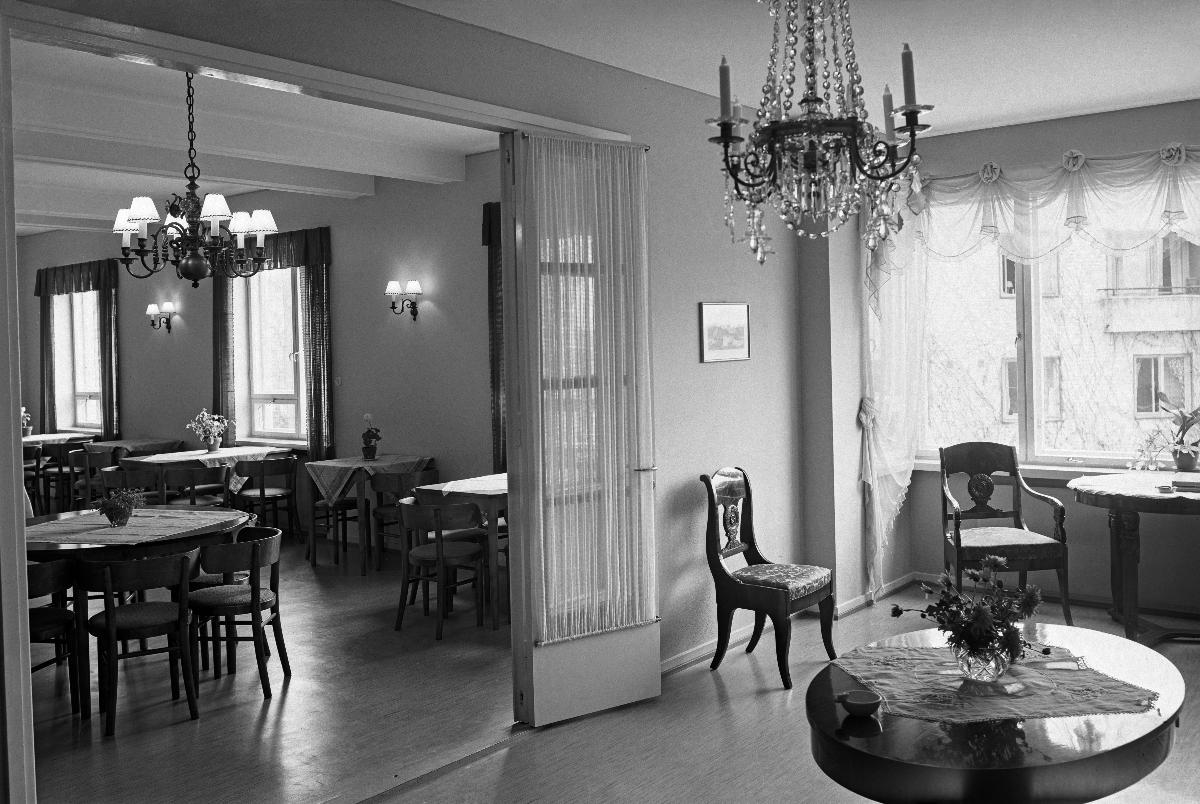
Blomsterfondenin Helenahemmet
Blomsterfondens Helenahemmet; The Helena Home of Blomsterfonden
sisällön kuvaus: Blomsterfonden säätiön Helenahemmet Käpylässä Helsingissä lokakuussa 1940. content description: The Helena Home of Blomsterfond Foundation in Käpylä October 1940. innehållsbeskrivning: Stiftelsen Blomsterfondens Helenahem i Kottby, Helsingfors i oktober 1940.
Kuvaaja: Sundström, Hugo, kuvaaja
Vuosi: 1940
Paikka: Suomi, Uusimaa, Helsinki, Käpylä Helsinki
Aiheet: HBL; rakennukset; sisäkuva; huoneet; Eva Kuhlefelt-Ekelund; buildings; architecture; interior; home for elderly people; rooms; byggnader; arkitektur; äldreboende; interiör; rum